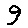
Label: 9